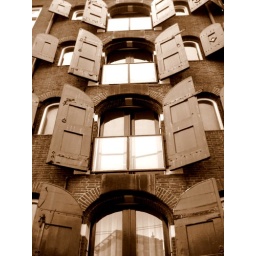
We came across this building while we walked around the flower market. The shutters are so interesting!